Randal MacDonnell, 1st Marquess of Antrim (1645 creation)

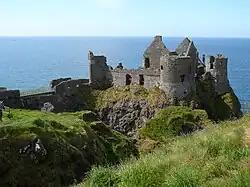
The ruin of Dunluce Castle, County Antrim, the main residence of the Marquess for much of his life.

After abandoning his long-standing fiancée Lucy Hamilton, Dunluce was linked with several other prospective marriages. In 1635 he married Katherine Manners, the widow of George Villiers, 1st Duke of Buckingham, who had been England's Chief Minister under both James I and Charles before his assassination in 1628. The Duchess was a devout Catholic and wealthy. She was close to Queen Henrietta Maria, and further enhanced Dunluce's status at court. He became friends with leading British politicians including the Earl of Nithsdale, the Duke of Lennox and the Duke of Hamilton.